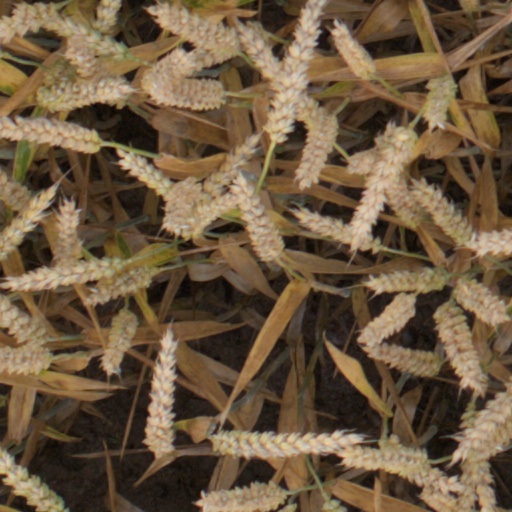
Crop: wheat